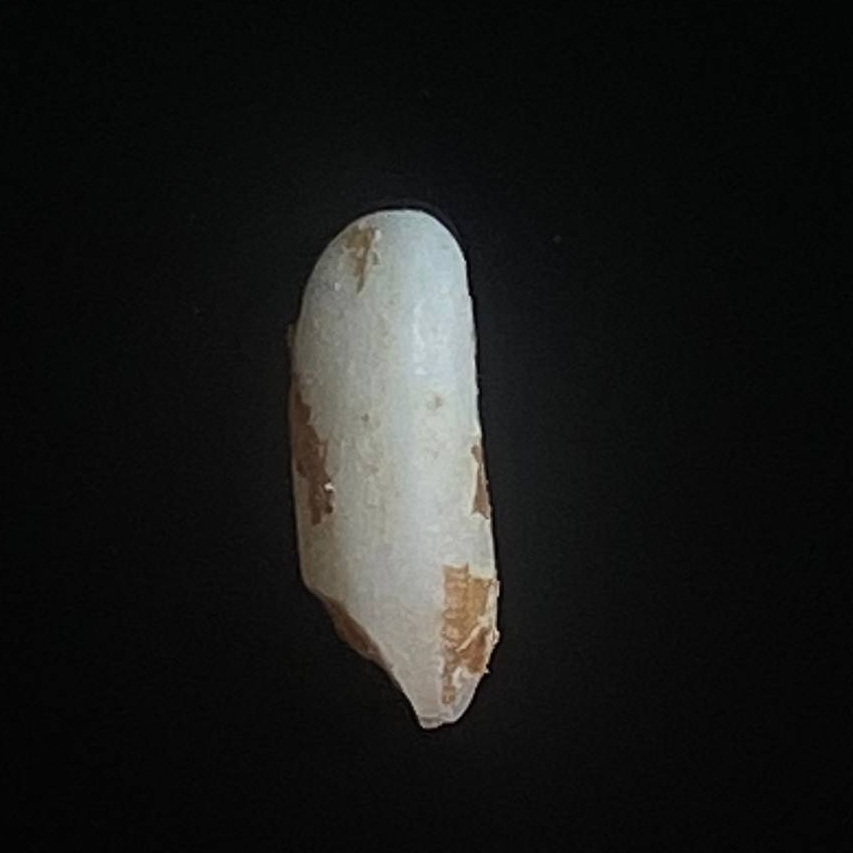
Rice variety: Lal_Binni